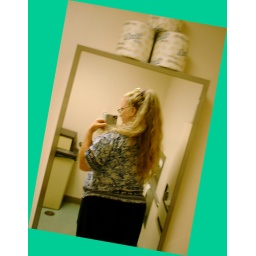
I kinda like the stack of toilet paper above the mirror.